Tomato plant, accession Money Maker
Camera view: tilt-top (135 deg); turntable rotation: 120 degrees
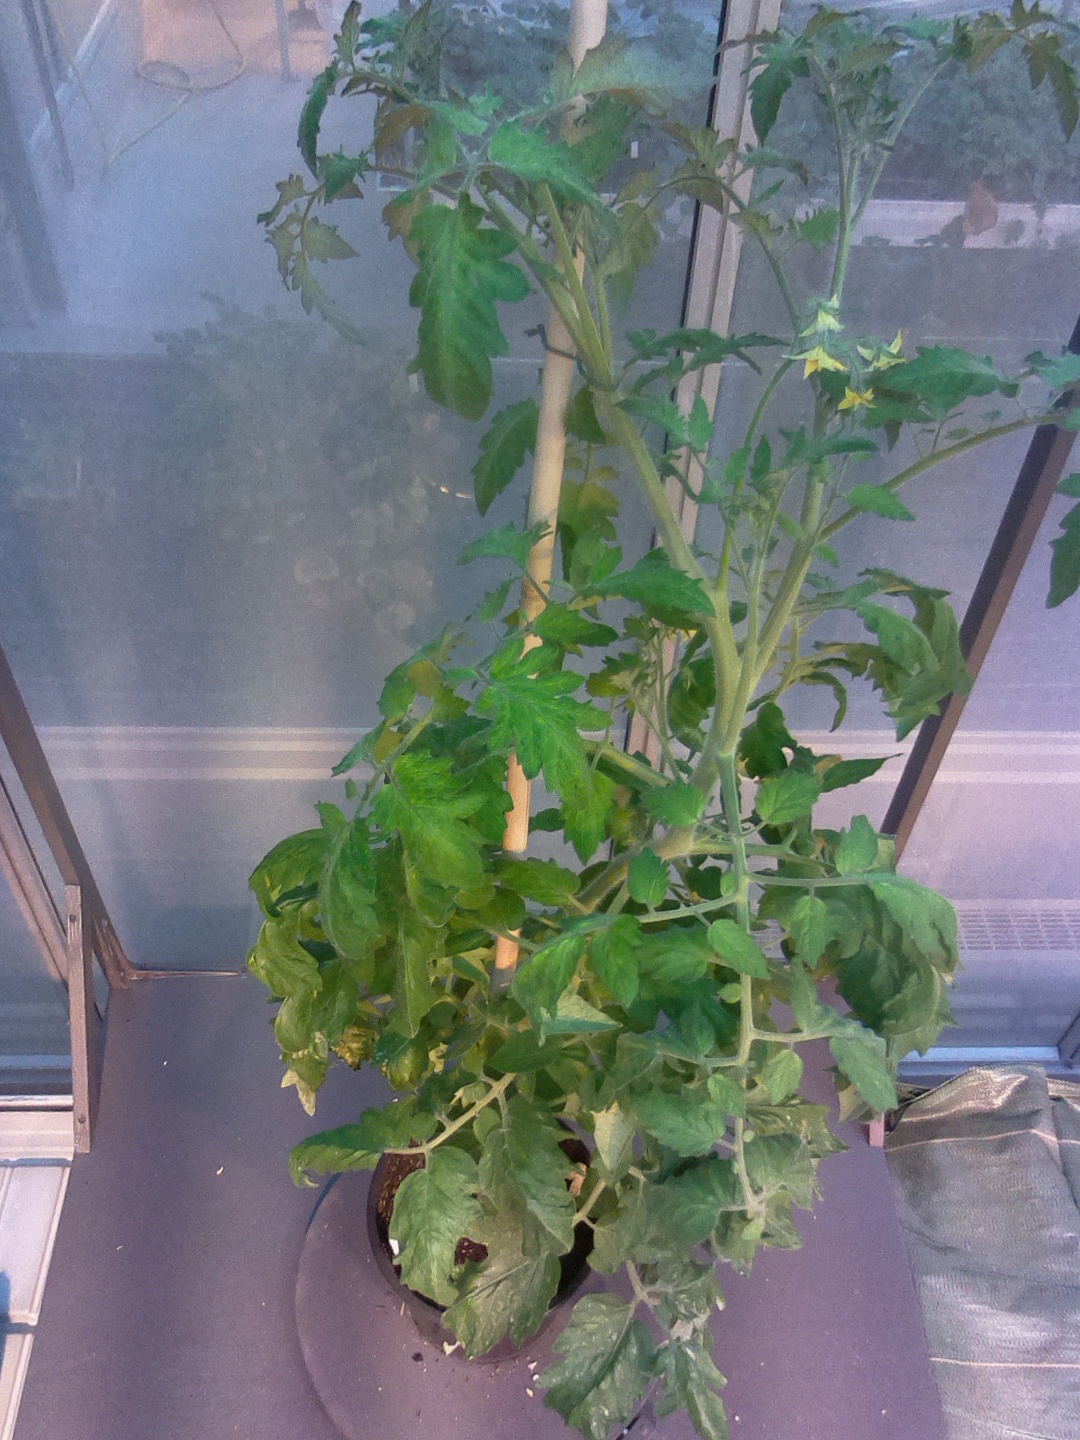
BBCH growth stage 69: End of flowering, 90%-100% of flowers open, more petals falling